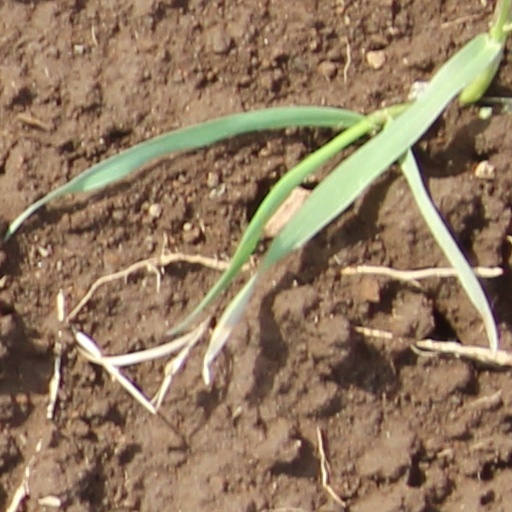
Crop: wheat